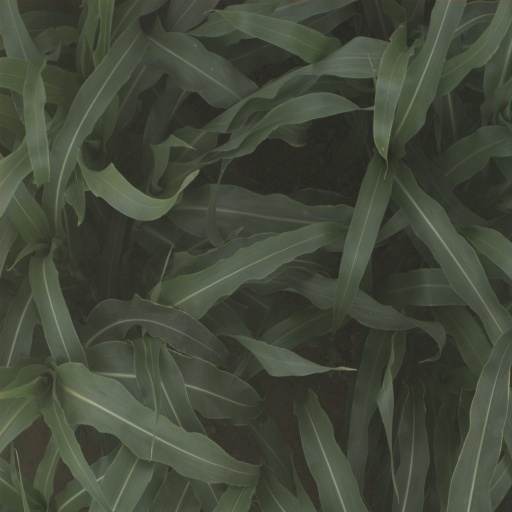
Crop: sorghum